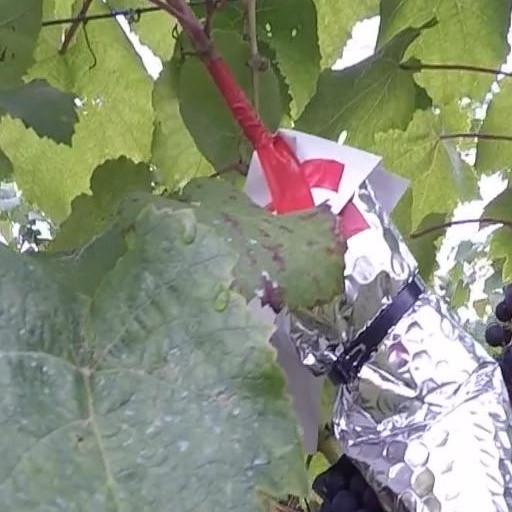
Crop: grape